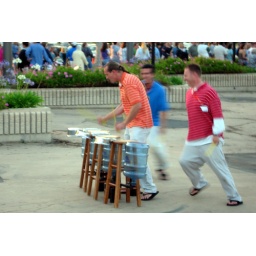
these guys entertained the folks in line with stools and water bottles